Formica rufa

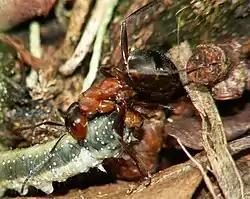
A caterpillar being bitten by "F. rufa"

Nests of these ants are large, conspicuous, dome-shaped mounds of grass, twigs, or conifer needles, often built against a rotting stump, usually situated in woodland clearings where the sun's rays can reach them. Large colonies may have 100,000 to 400,000 workers and 100 queens. "F. rufa" is highly polygynous and often readopts postnuptial queens from its own mother colony, leading to old, multigallery nests that may contain well over 100 egg-producing females. These colonies often may measure several metres in height and diameter. "F. rufa" is aggressively territorial, and often attacks and removes other ant species from the area. Nuptial flights take place during the springtime and are often marked by savage battles between neighbouring colonies as territorial boundaries are re-established. New nests are established by budding from existing nests in the spring, or by the mechanism of temporary social parasitism, the hosts being species of the "F. fusca" group, notably "F. fusca" and "F. lemani", although incipient "F. rufa" colonies have also been recorded from nests of "F. glebaria", "F. cunnicularia". An "F. rufa" queen ousts the nest's existing queen, lays eggs, and the existing workers care for her offspring until the nest is taken over.